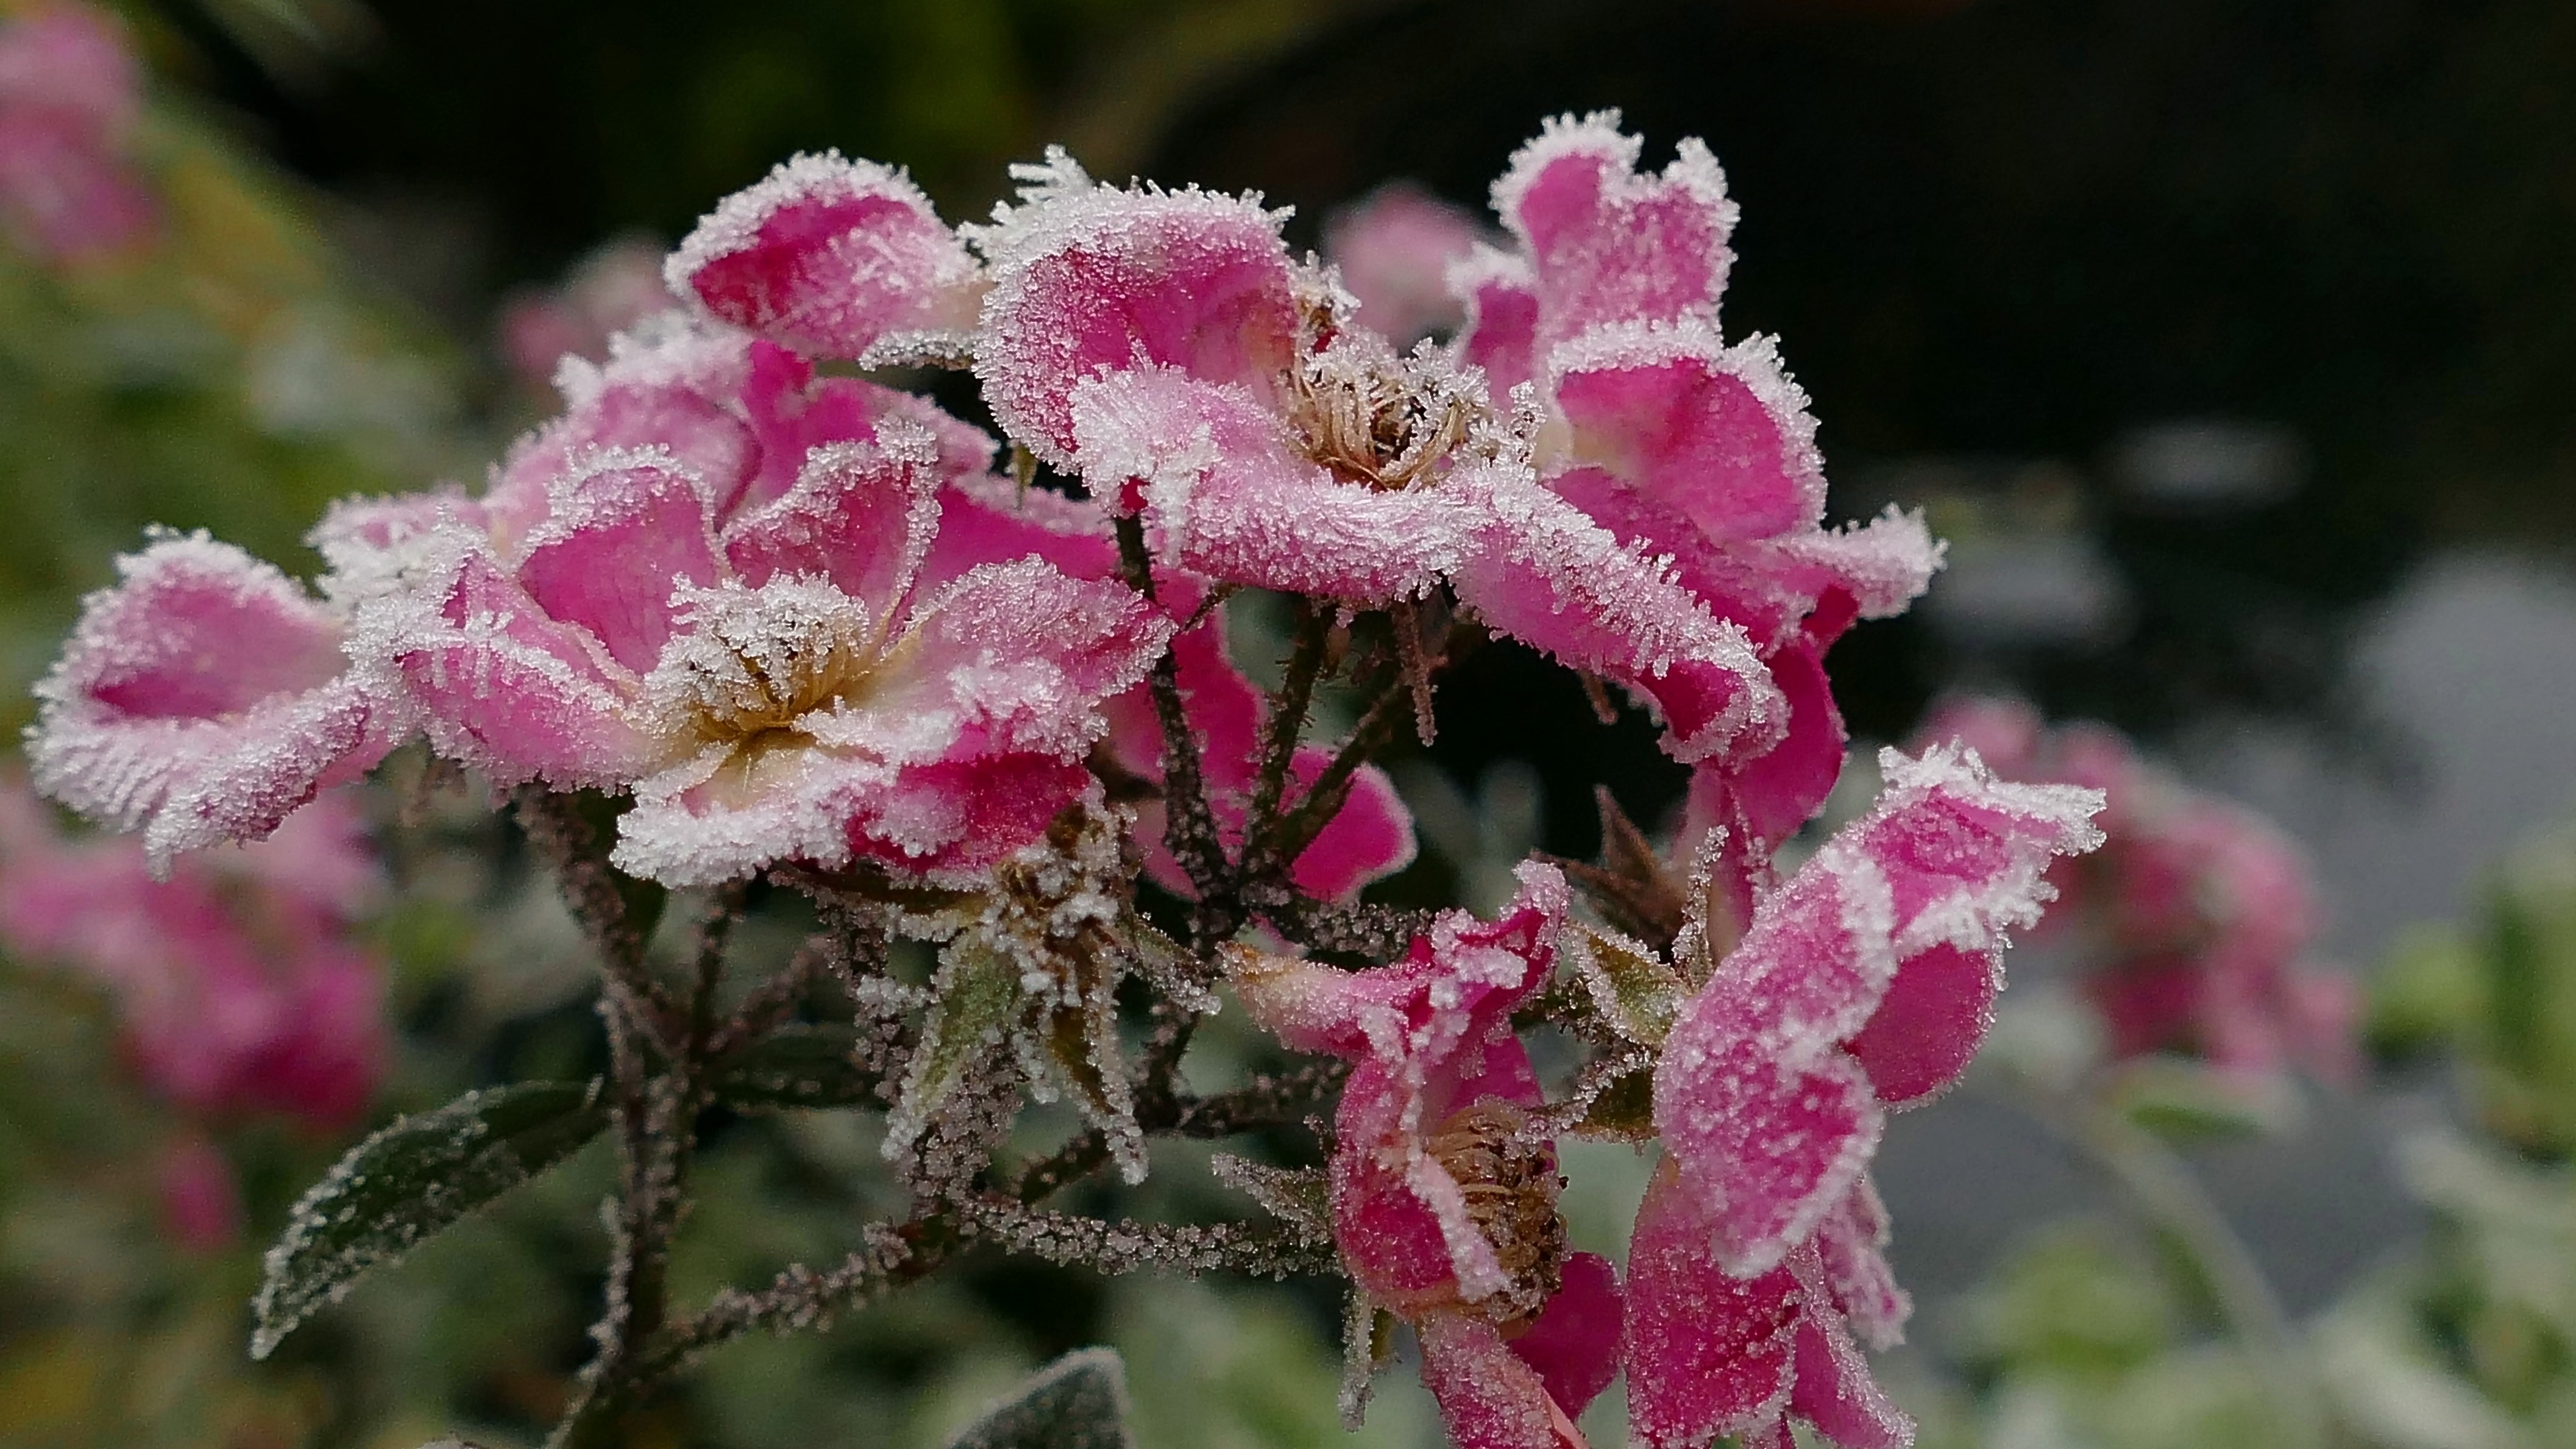
nature, branch, blossom, cold, winter, plant, flower, petal, ice, rose, produce, botany, pink, flora, wildflower, iced, shrub, hoarfrost, macro photography, flowering plant, rose family, land plant, rosenbl ten frozen